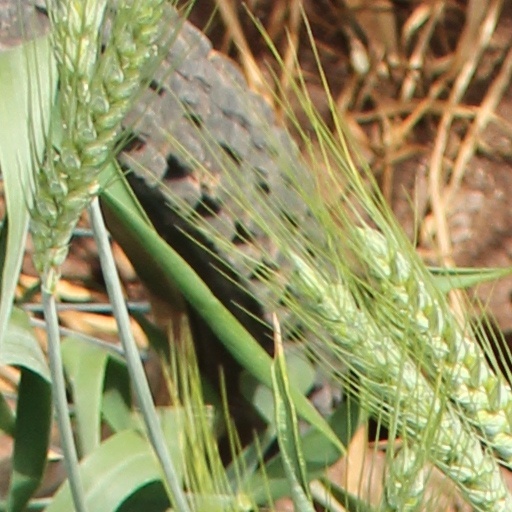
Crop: wheat